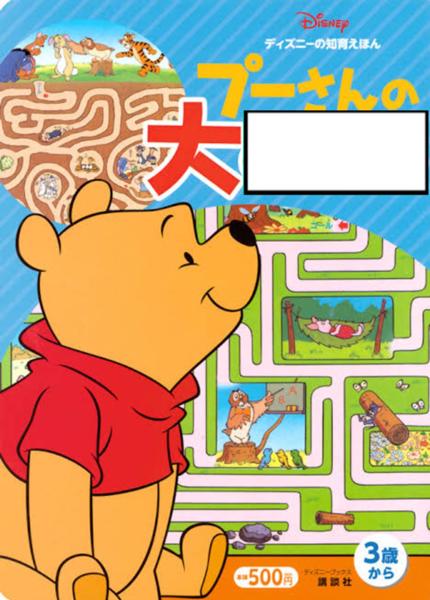
回答: 阪梅田の地下マップ